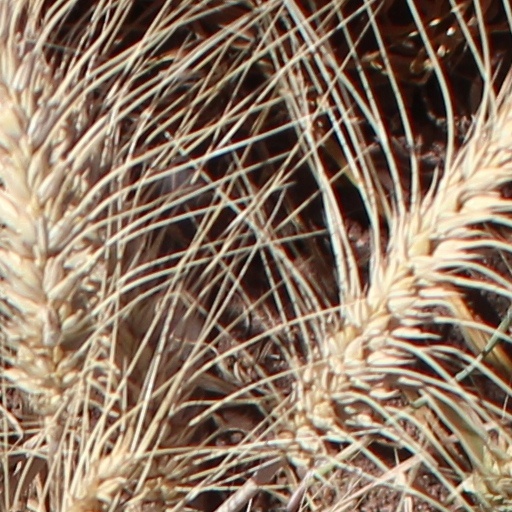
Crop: wheat